Marino Golinelli

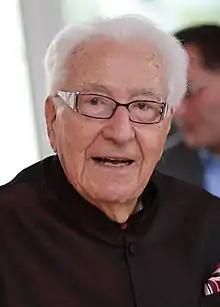
Golinelli in 2015

Marino Golinelli (11 October 1920 – 19 February 2022) was an Italian art collector, businessman, and philanthropist. He was honored with the Order of Merit for Labour (1979). Golinelli was also a winner of the Golden Neptune Award (2010).